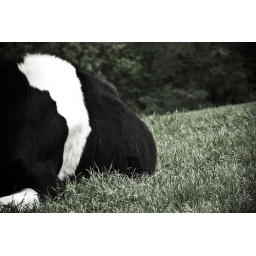
Black and white in a field